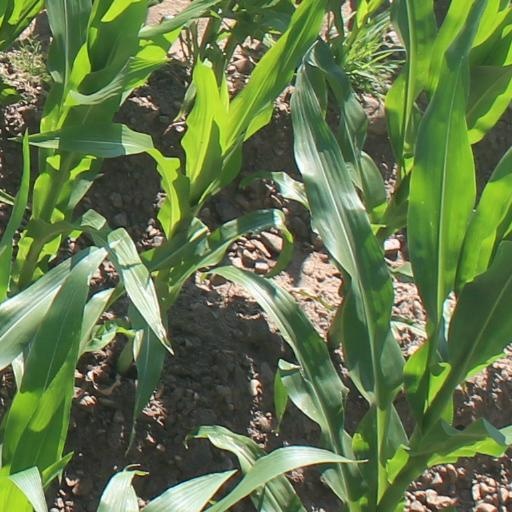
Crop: maize; corn